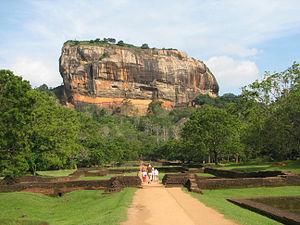
Rocher de Sigiriya, Sri Lanka
Sigirîya – appelé aussi Simhagîri, rocher du lion – est un site archéologique majeur, ancienne capitale royale du Sri Lanka et un site touristique important. Le site est classé au patrimoine mondial de l'humanité par l'UNESCO et se situe dans le centre du pays à 160 kilomètres de Colombo. Avant les aménagements de Kassapa, le site avait déjà été occupé comme le montrent des graffiti retrouvés dans une grotte, ainsi que le bouddha couché de treize mètres datant du IIᵉ siècle av. J.-C.
Save a Prayer est une chanson du groupe Duran Duran, sortie en single en 1982. C'est le troisième extrait de l'album Rio, également sorti en 1982.
Le qualificatif de « huitième merveille du monde » est parfois donné de manière non-officielle à de nouveaux bâtiments, des structures, des projets ou même à des concepts jugés comparables aux Sept Merveilles du monde.